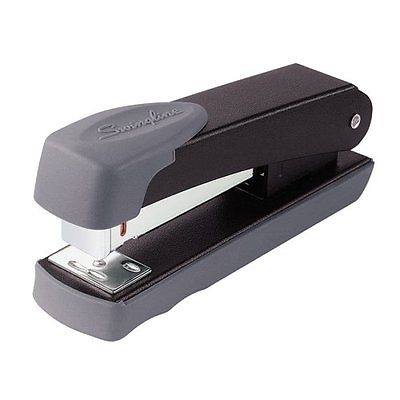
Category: stapler